James Blunt

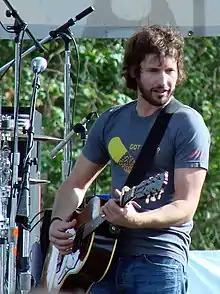
Blunt at a concert in Golden Gate Park in San Francisco, 2007

Blunt's second studio album, "All the Lost Souls", was released on 17 September 2007 in the United Kingdom and one day later in North America. It sold 65,000 units in its first week, and was certified gold in the UK after only four days. By the end of January 2008, the album had sold 600,000 copies in the UK, and 4.5 million copies internationally. Blunt completed the album's songs at his home in Ibiza in the winter of 2006–2007. He performed five of the ten album tracks during his 2005–2006 tours; lyrics, melodies, and harmonies were refined for the studio recording, on which his touring band played and Tom Rothrock worked as producer.